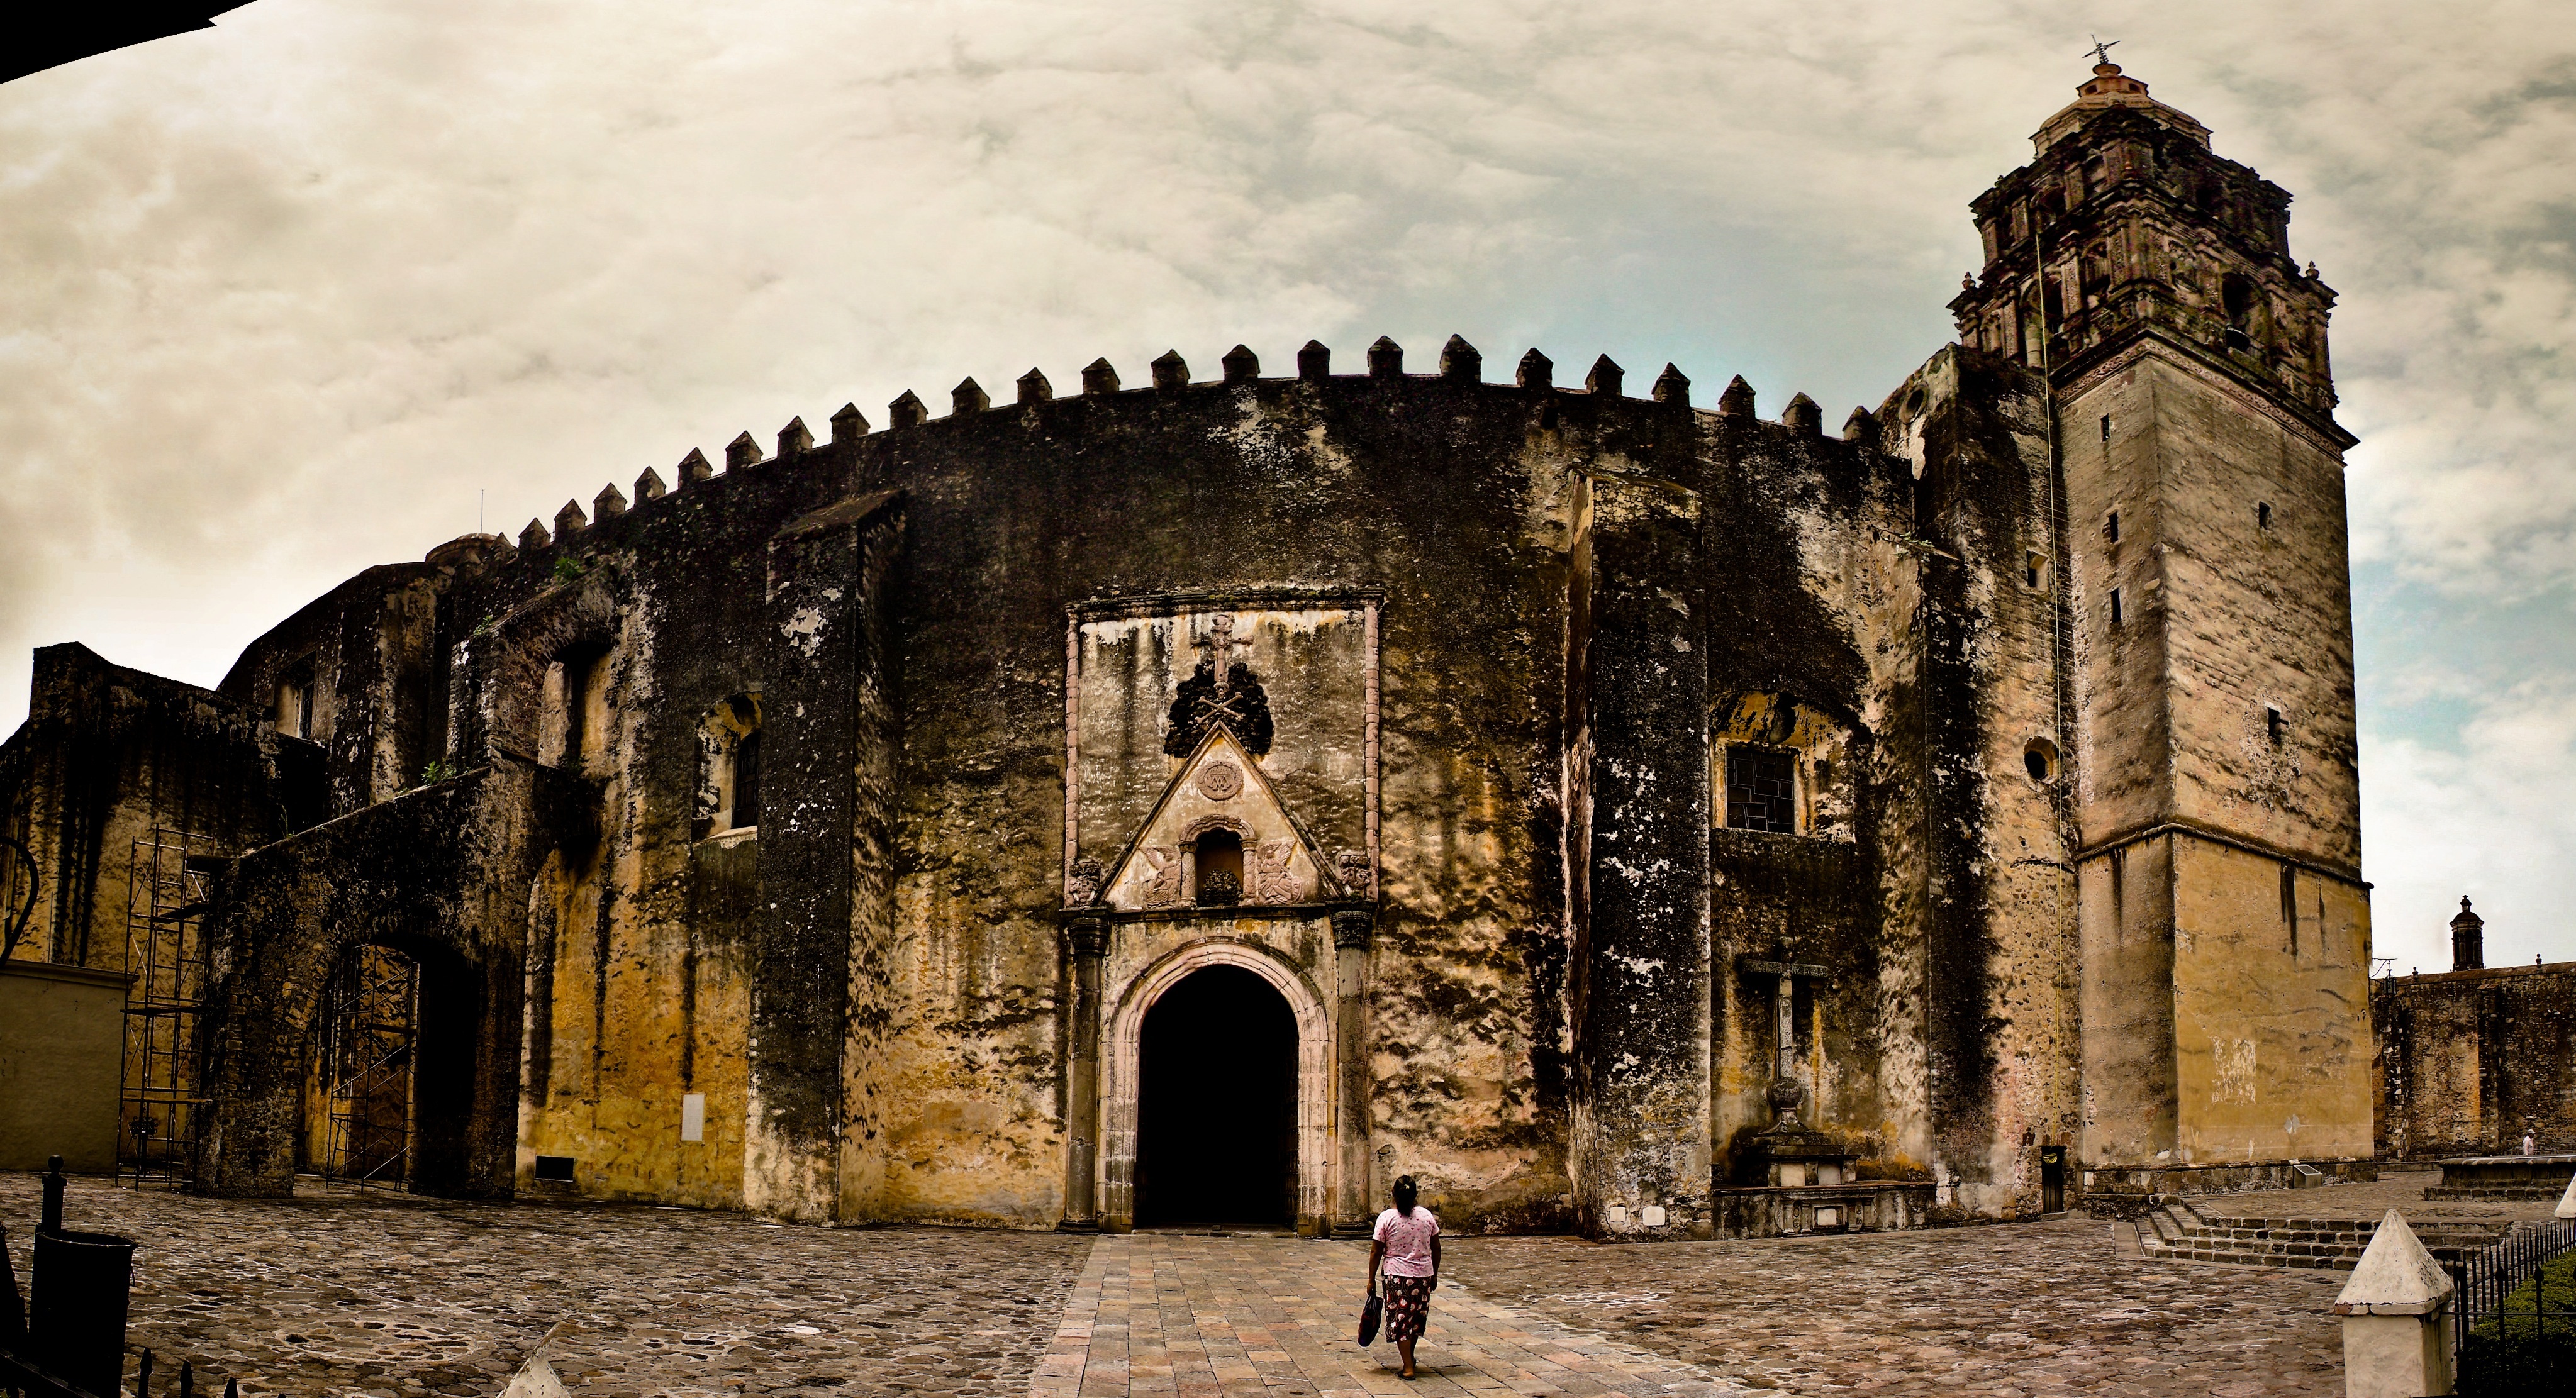
architecture, building, religion, church, cathedral, place of worship, temple, mexico, ruins, monastery, culture, history, christianity, abbey, middle ages, angular, gothic architecture, colonial, cuernavaca, morelos, historic site, ancient history